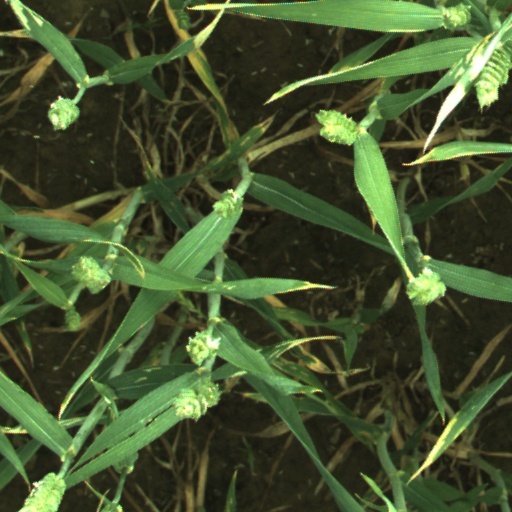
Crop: wheat